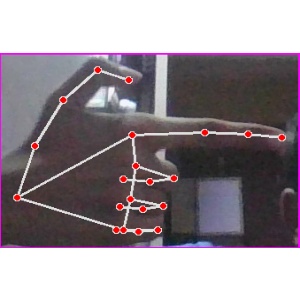
अक्षर: ब